COVID-19 pandemic in mainland China

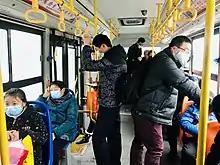
Most people on a bus wearing a mask, Hubei province, 23 January 2020.

Semi-log graph of 3-day rolling average of new cases and deaths in China during COVID-19 epidemic showing the lockdown on 23 January and partial lifting on 19 March.